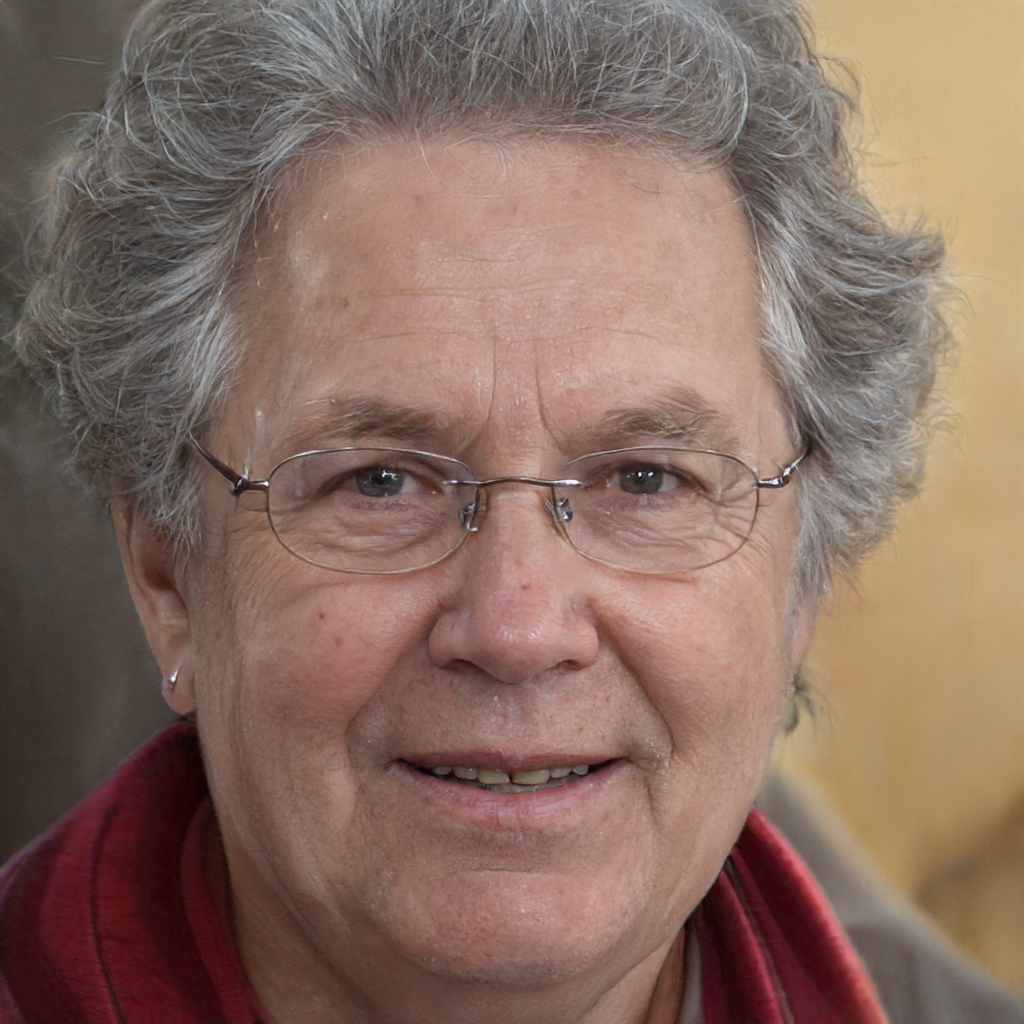
Label: Colored